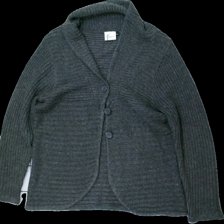
View: front
Type: Cardigan
Category: Ladies
Brand: Not in the list
Brand text on label: Geena
Colors: Grey
Material: 100% Acryl
Cut: Regular
Price range: <50
Recommended usage: Export
Description: grey knitted cardigan